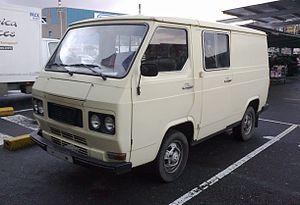
Le Nissan Trade est un véhicule utilitaire léger produite en Espagne de 1987 à 2001 par Nissan Motor Ibérica S.A., la filiale espagnole du groupe japonais Nissan. Elle fut également commercialisée en version châssis cabine destinée aux carrossiers spécialisés, jusqu'en 1998.
Avia S.A. est un constructeur espagnol de véhicules utilitaires à 3 et 4 roues, créé en 1957 par la société AISA - Aeronáutica Industrial S.A..